Italy

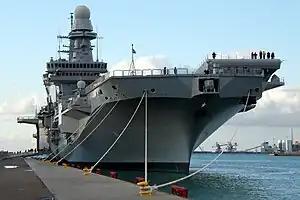
Aircraft carrier "Cavour", the flagship of the Italian Navy

The law of Italy has several sources. These are hierarchical: the law or regulation from a lower source cannot conflict with the rule of an upper source (hierarchy of sources). The Constitution of 1948 is the highest source. The Constitutional Court of Italy rules on the conformity of laws with the constitution. The judiciary bases their decisions on Roman law modified by the Napoleonic Code and later statutes. The Supreme Court of Cassation is the highest court for both criminal and civil appeals.